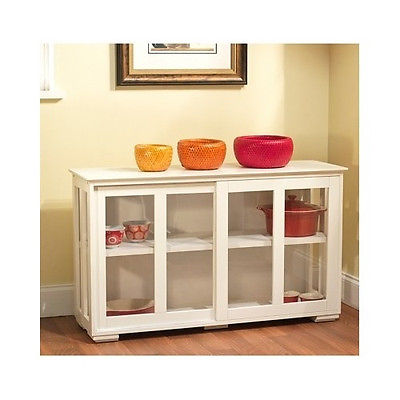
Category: cabinet